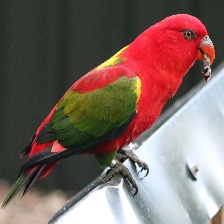
Species: CHATTERING LORY
Scientific name: LORIUS GARRULUS
ImageNet parent category: lorikeet